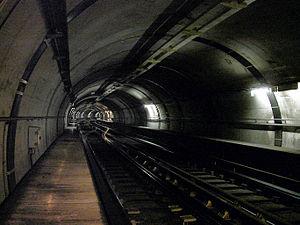
Station La Timone du métro de Marseille, France. Le tunnel en direction de La Blancarde.
Le métro de Marseille est un réseau métropolitain, desservant l'agglomération de Marseille, dans le sud de la France. Le réseau comporte deux lignes, essentiellement souterraines, totalisant 22,7 kilomètres. La première ligne a été mise en service le 26 novembre 1977. Après la mise en service d'une seconde ligne en 1984 et cinq extensions concernant les deux lignes, le métro dessert 28 stations nominales, dont deux en correspondance avec l'autre ligne, soit 31 stations. La ligne 1 comprend 18 stations sur un tracé de 12,9 km, la ligne 2 dessert 13 stations dont 10 souterraines sur un tracé de 9,8 km.